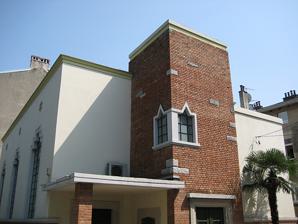
Building: Rijeka Orthodox Synagogue
Country: Croatia
Year built: 1931
Orthodox synagogue in Rijeka, Croatia This article is about the current synanogue. For a former synagogue in the same town, see Rijeka Synagogue . Rijeka Orthodox Synagogue The synagogue in 2008 Religion Affiliation Orthodox Judaism Ecclesiastical or organisational status Synagogue Status Active Location Location 9 Ivana Filipovića Street, Rijeka Country Croatia Location of the synagogue in Croatia Geographic coordinates 45°19′52″N 14°26′03″E / 45.331057°N 14.434284°E / 45.331057; 14.434284 Architecture Architect(s) Győzo Angyal Pietro Fabbro Type Synagogue architecture Style Rationalism Completed 1931 Materials Red brick; marble Cultural Good of Croatia Official name Synagogue ( Croatian : Sinagoga ) Type Immovable material heritage Designated March 27, 2008 Reference no. Z-341 The Rijeka Orthodox Synagogue is an Orthodox Jewish synagogue , located on Ivan Filipović Street, formerly Galvani Street (opposite the Faculty of Economics), in Rijeka in Croatia . The synagogue was built in a Rationalist style in 1931 (when Rijeka was part of Italy ). It is one of the very few synagogues in Croatian territory to have survived the destruction of the Nazi period. History The small orthodox synagogue of Rijeka was completed in 1931 to meet the needs of the Orthodox Jews who were in the minority in Rijeka compared to the large Jewish community, which met in the majestic Great Synagogue of Rijeka (built in 1903 and destroyed by the Nazis in 1944). The project was entrusted to the architects Győzo Angyal and Pietro Fabbro. Together with the synagogue of Genoa, it is one of only two examples of a modern-style synagogue built in Italy during the Fascist period. The synagogue has a simple tripartite façade with a central body in red brick and stone slabs with two doors (one of which under a portico leads directly to the women's gallery ) and two small windows with an ornamental reference to the Star of David . The interior has a single room with the raised balcony of the women's gallery overlooking the entrance. The Italian-style marble tabernacle containing the holy ark with the books of the Torah was a gift in 1934 from the Jews of Trieste to the Fiuman confreres (until then it adorned the Schola grande in Piazza delle Scuole israelitiche in Trieste). The Orthodox synagogue in Rijeka is one of the very few synagogues in Croatian territory that survived the destruction of the Holocaust . The temple remained standing, because during the Nazi occupation it was used as an ammunition depot, while the large synagogue in Rijeka was destroyed on January 25, 1944. After the war, the small Orthodox synagogue was thus able to house the few surviving Rijeka Jews of that which until a few years earlier was a thriving community of over 2,000 members. The Orthodox synagogue became nationalized property on December 5, 1956. In 1996 it was declared a monument of historical and cultural interest of the city. In 2005–2008 it underwent major restoration works. The small Rijeka community (now reduced to a hundred members) uses it today for major holidays with the assistance of the neighboring communities of Trieste and Zagreb . See also Judaism portal Croatia portal History of the Jews in Croatia List of synagogues in Croatia Rijeka (Croatia) Gallery Interior of the synagogue Project approval on 30 September 1930 References ^ "Sinagoga" . Pretraživanje Registra kulturnih dobara Republike Hrvatske (in Croatian). Ministarstvo kulture i medija Republike Hrvatske . ^ "La sinagoga di Fiume" . Kvarner (in Italian). ENTE TURISTICO DELLA REGIONE DEL QUARNERO. ^ "Synagogue of Genoa" . Visit Jewish Italy . Fondazione per i Beni Culturali Ebraici in Italia. 2021 . ^ a b "Synagogue" . Rijeka Heritage . Rijecke Industrije. March 27, 2008. ^ Ballarini, Amleto (1999). Il tributo fiumano all'Olocausto (in Italian) (a cura di ed.). Roma, Italy: Societa' di studi fiumani / Associazione per la cultura fiumana, istriana e dalmata nel Lazio. ^ "The Rijeka Synagogue rebuilding" . Arhitektonsko-građevinski atelje. March 27, 2018. ^ "Trieste ebraica (il restauro della sinagoga)" (in Italian). Bibliography Falk, Federico (2012). Le comunità israelitiche di Fiume e Abbazia tra le due guerre mondiali (in Italian). Roma, Italy. {{ cite book }} :  CS1 maint: location missing publisher ( link ) v t e Synagogues in Croatia Current Dubrovnik Rijeka Orthodox Split Former Bjelovar Karlovac Koprivnica Križevci Rijeka Sisak Slavonski Brod Vinkovci Vukovar Zagreb